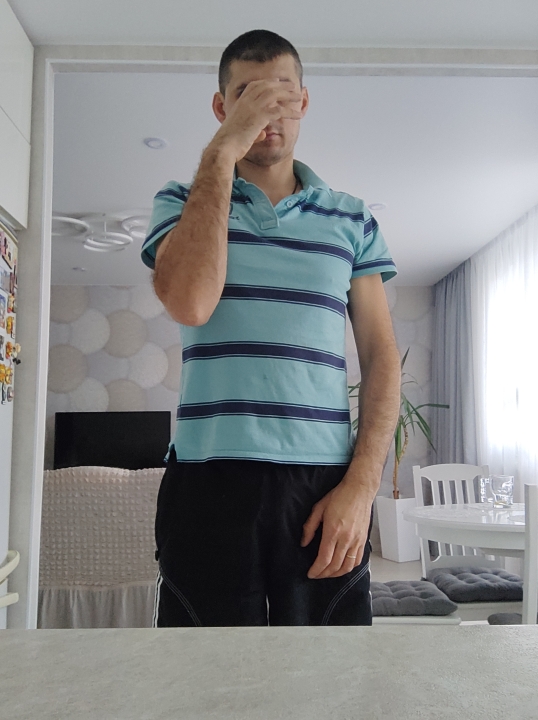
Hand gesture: no_gesture